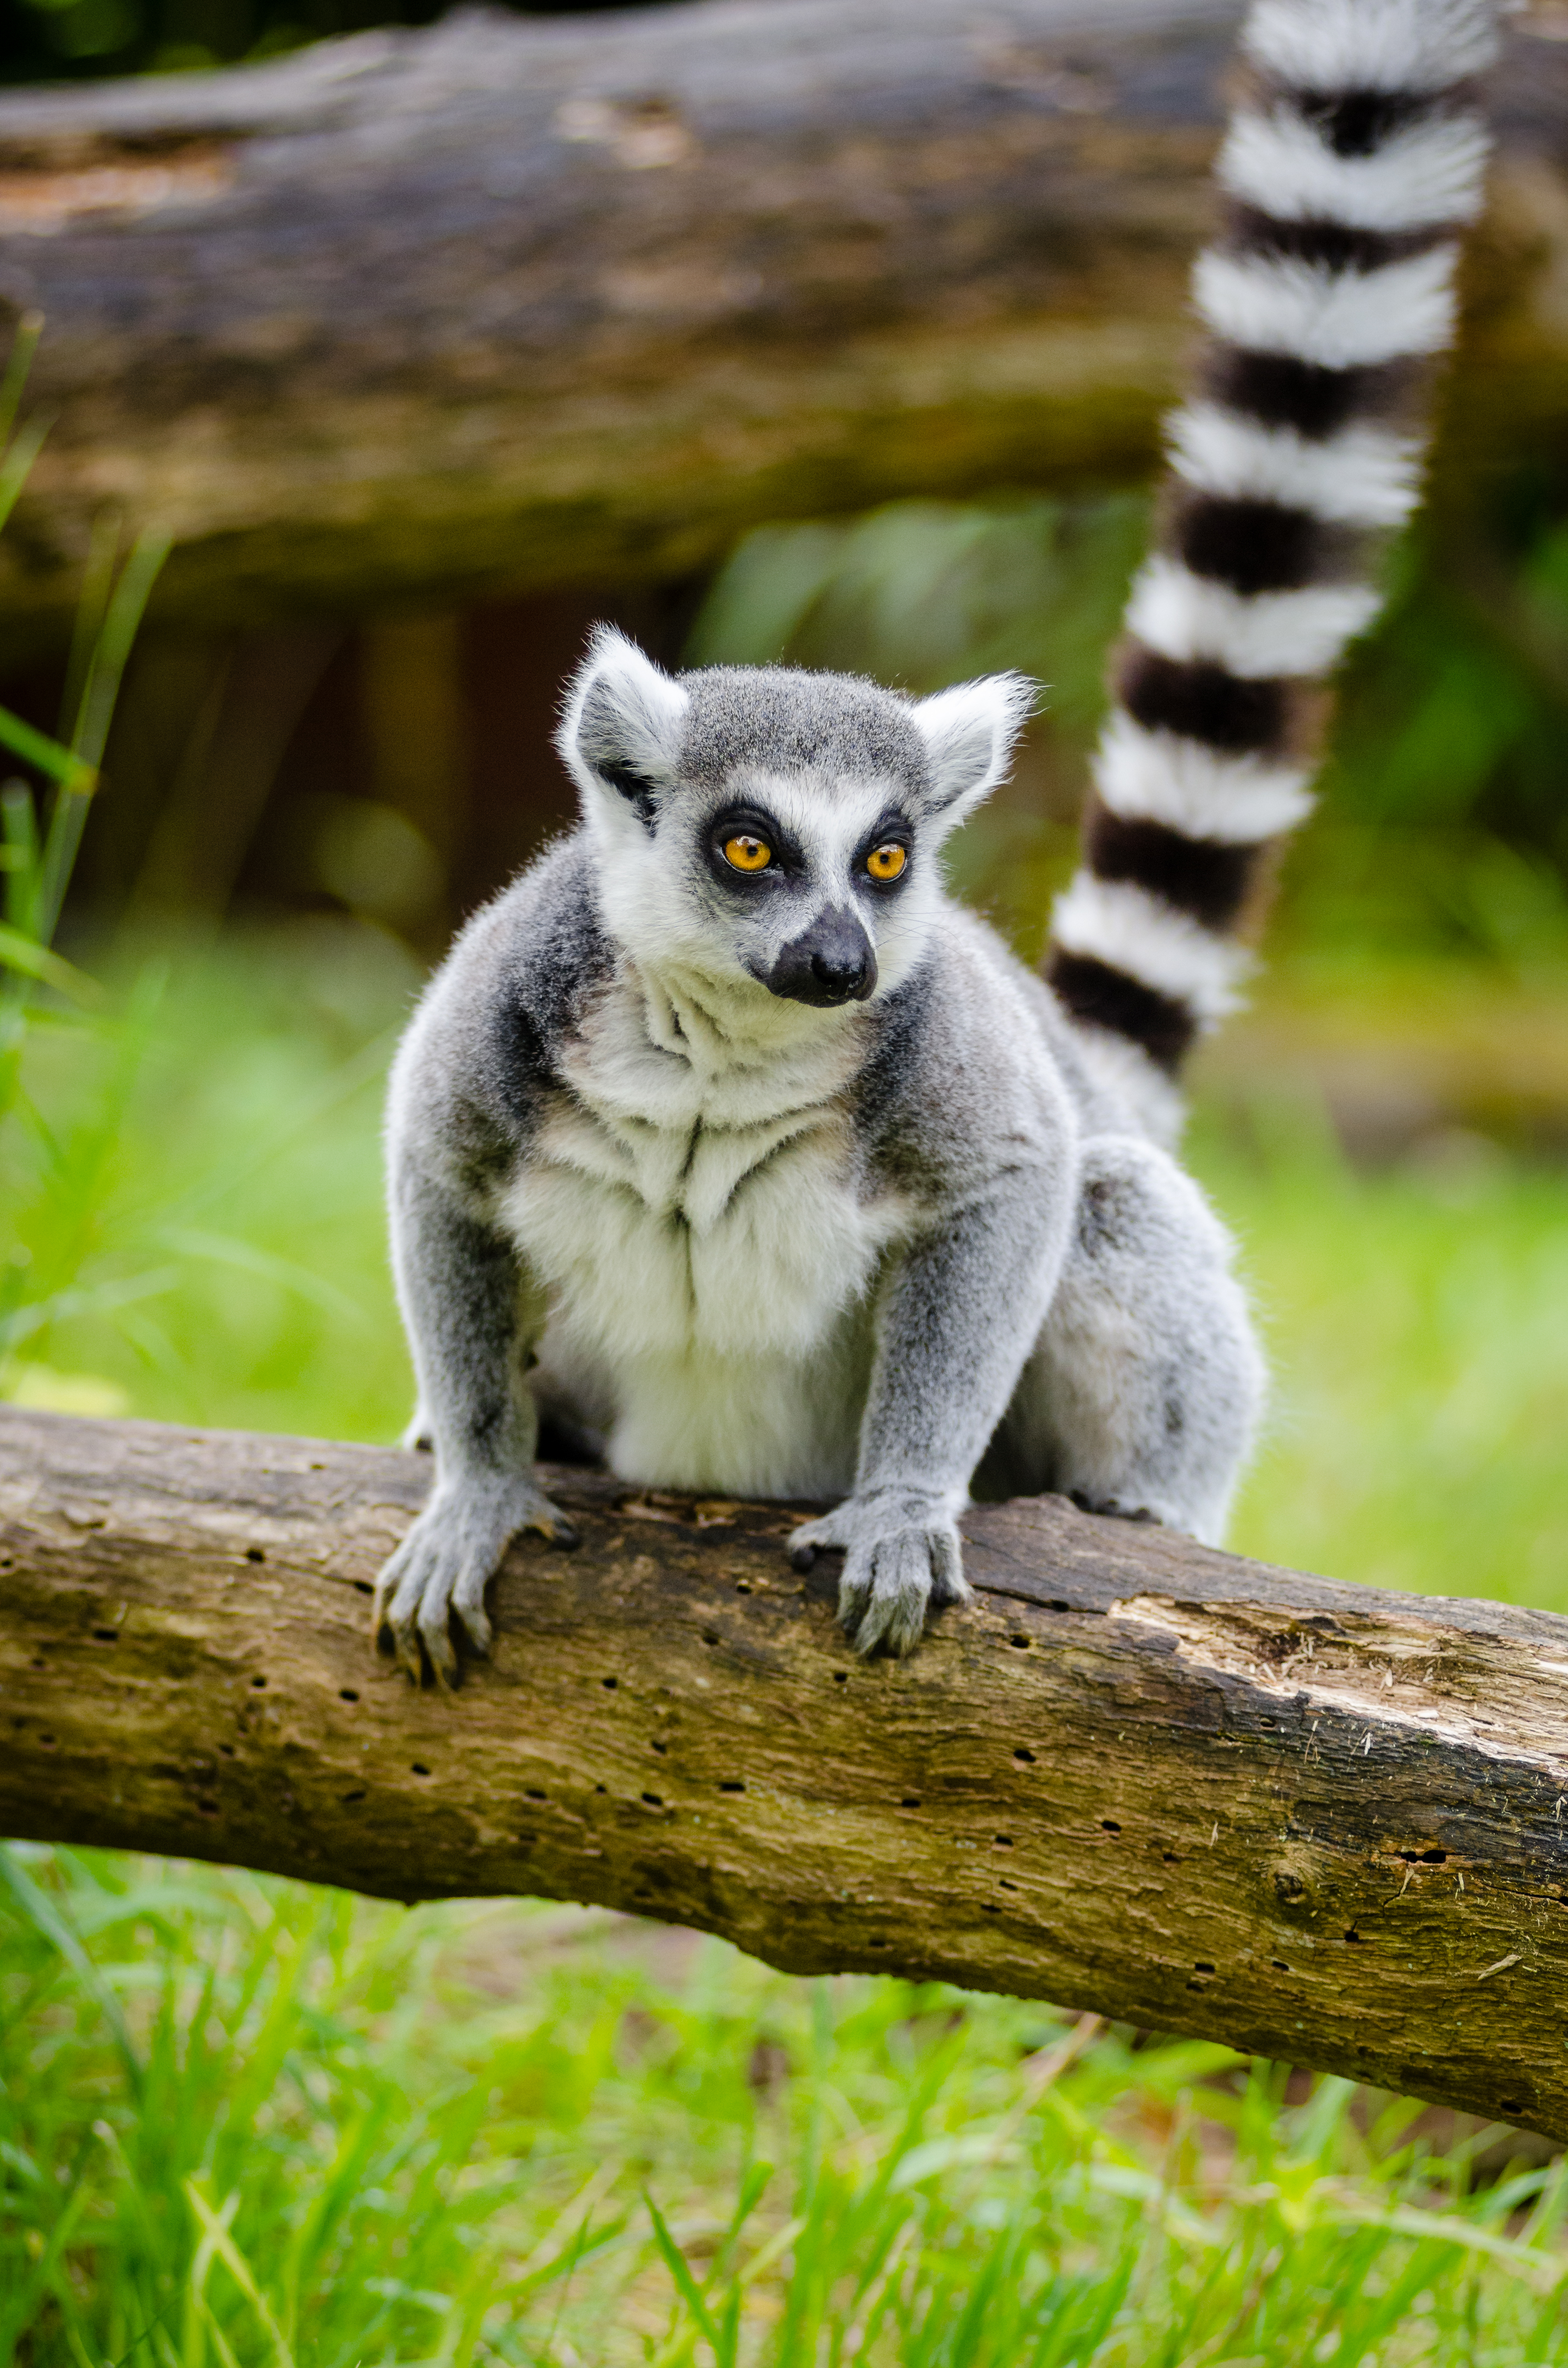
nature, animal, wildlife, zoo, mammal, fauna, primate, madagascar, vertebrate, lemur